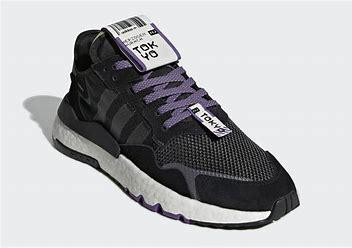
Brand: adidas
Model: Nite Jogger